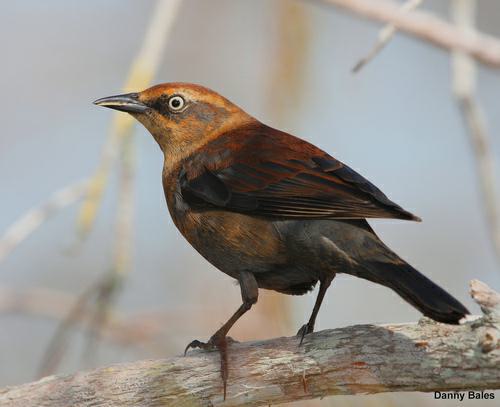
A photo of a rusty blackbird